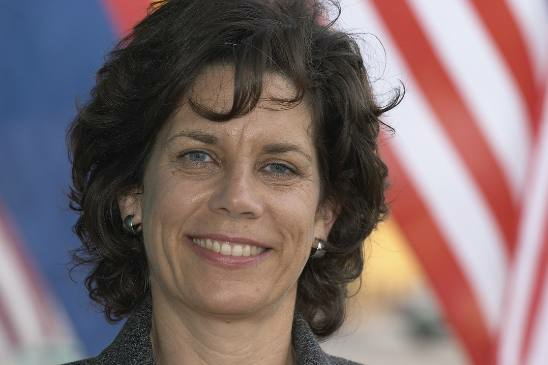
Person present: Yes